Law & Order: Special Victims Unit season 15

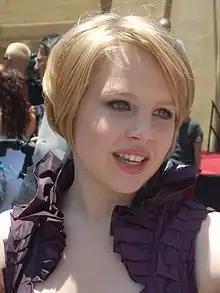
Sofia Vassilieva appears in "Wonderland Story", reprising her role as Sarah Walsh from season thirteen.

In "Wonderland Story", Sofia Vassilieva guest starred as Sarah Walsh, a rape victim who needed the help of Detective Benson after being raped again. Vassilieva first appeared as Walsh in the "True Believers". Munch's resignation in this episode welcomed back his ex-wives Gwen Munch (Carol Kane) and Billie Lou Hatfield (Ellen McElduff) and his former "" co-worker, Baltimore Detective Meldrick Lewis (Clark Johnson).